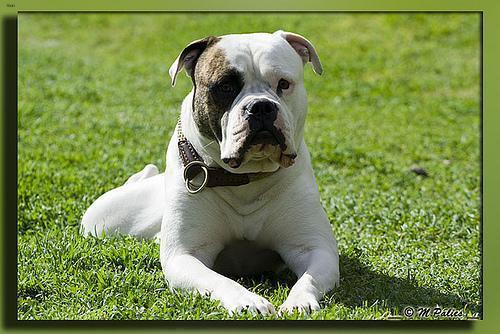
american bulldog